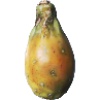
Label: cactus_fruit